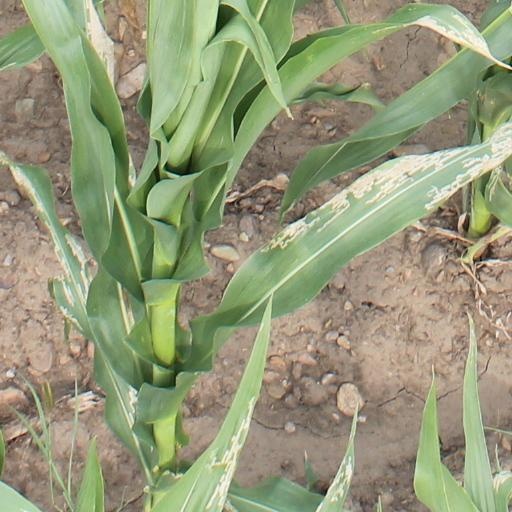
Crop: maize; corn